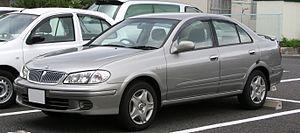
La Nissan Bluebird Sylphy est une automobile du constructeur automobile japonais Nissan vendue depuis 2000.